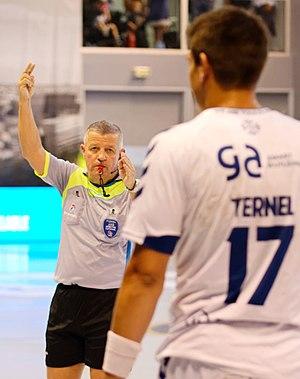
Romain Ternel (alors demi-centre du Fenix Toulouse Handball est sanctionné d'une exclusion de deux minutes lors de la rencontre entre l'US Ivry et Touloouse. A Ivry, le 31 mai 2017.
Au handball, les rencontres importantes sont dirigées par un binôme de deux juges-arbitres, assistés par deux officiels chargés de tenir la table de marque et, dans les compétitions nationales et internationales, par un juge-arbitre délégué par l'instance organisatrice.
Le handball [ʔɑ̃dbal] est un sport collectif joué à la main où deux équipes de sept joueurs s'affrontent avec un ballon en respectant plusieurs règles sur un terrain rectangulaire de dimensions 40 m par 20 m, séparé en deux camps.